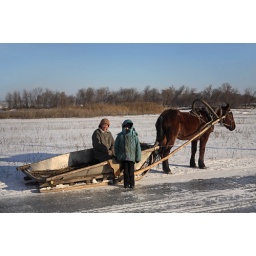
The Russian peasant carries the son on horse sledge in school that in village near Ryazan.